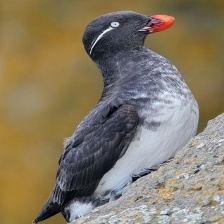
Species: PARAKETT  AUKLET
Scientific name: AETHIA PSITTACULA